Post-hardcore

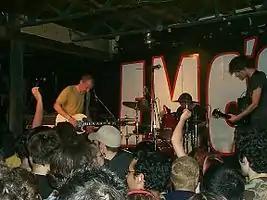
Fugazi during their last pre-hiatus tour, 2002. The band's influence was summarized by reviewer Andy Kellman with the following statement: "To many, Fugazi meant as much to them as Bob Dylan did to their parents."

The second half of the 1980s saw the formation of several bands in D.C., which included Shudder to Think, Jawbox, the Nation of Ulysses, and Fugazi, as well as Baltimore's Lungfish. MacKaye described this period as the busiest that the Dischord Records label had ever seen. Most of these acts, along with earlier ones, would contribute to the 1989 compilation "State of the Union", a release that documented the new sound of the late 1980s D.C. punk scene. Fugazi gained "an extremely loyal and numerous global following", with reviewer Andy Kellman summarizing the band's influence with the statement: "To many, Fugazi meant as much to them as Bob Dylan did to their parents." It has also been noted that the group's "ever-evolving" sound would signal a more experimental turn in hardcore that paved the way for later Dischord releases. The band, which included MacKaye, Picciotto, and former Rites of Spring drummer Brendan Canty along with bassist Joe Lally, issued in 1989 "13 Songs", a compilation of their earlier self-titled and "Margin Walker" EPs, which is now considered a landmark album. Similarly, the band's debut studio album, 1990's "Repeater", has also been "generally" regarded as a classic. The group also garnered recognition for their activism, cheaply priced shows and CDs, and their resistance to mainstream outlets. On the other hand, Jawbox had been influenced by "the tradition of Chicago's thriving early-'80s scene", while the Nation of Ulysses are "best remembered for lifting the motor-mouthed revolutionary rhetoric of the MC5" with the incorporation of "elements of R&B (as filtered through the MC5) and avant jazz" combined with "exciting, volatile live gigs", and being the inspiration for "a new crop of bands both locally and abroad".